Thomas Haydock

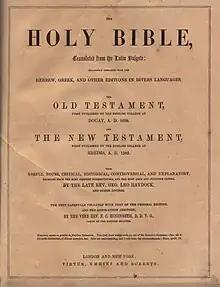
ca. 1853: Example of the Haydock Bible Edition Used in the Kennedy Inaugural

Even with his unflagging optimism, Haydock probably could never have imagined the long-term success the Bible he had first published would achieve. After his death, new editions continued to appear on both sides of the Atlantic, keeping it in print until at least 1910. In 1961, the 150th anniversary of Haydock's first edition, the first Catholic President of the United States, John F. Kennedy (1917–1963) would take his inaugural oath of office on a copy of a Haydock Bible owned by his mother's family, the Fitzgeralds. Late in the 20th century, a new series of editions began to appear, prompted by the interest of traditionalist Catholics. They became concerned that modern Catholic exegesis is diluting the Faith that the Haydock family and the Catholic Recusant movement fought so hard to preserve and to hand down "without interruption or adulteration to their grateful posterity". The Haydock Bible has reached its bicentennial anniversary in 2011 not only still in print, but also quite at home in the digital age, appearing on CDs and on-line (see link below). For a detailed history of the many editions of the Haydock Bible and the changes that were made to it over the years, see the related article, George Leo Haydock. A memorial monument to Thomas Haydock was erected near his grave at St. Mary's Newhouse Chapel on May 15, 2016.